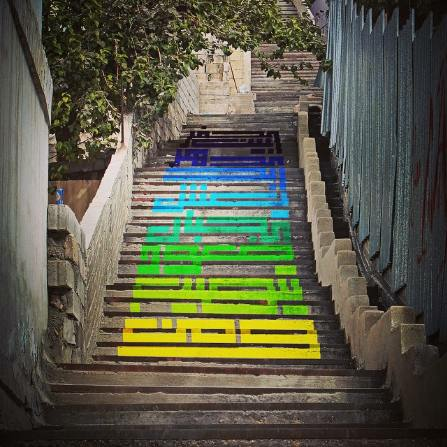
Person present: No